Reformation

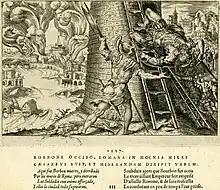
Sack of Rome in 1527 by Emperor Charles V's troops (1555) on a woodcut by Maarten van Heemskerck

Roper argues that "the most important reason why Luther did not meet with Hus's fate was technology: the new medium of print". Luther was publishing his views in short but pungent treatises that gained unexpected popularity: he was responsible for about one-fifth of all works printed in Germany in the first third of the . German printing presses were scattered in many urban centers which prevented their control by central authorities. Statistical analysis indicates a significant correlation between the presence of a printing press in a German city and the adoption of Reformation.